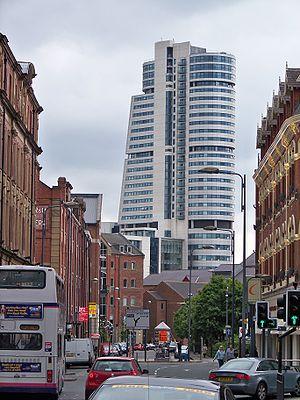
Leeds [liːdz] est une ville britannique dans la région du Yorkshire-et-Humber, dont elle est le chef-lieu. Elle est située à l'est de la chaîne des Pennines, sur la rivière Aire. C'est la troisième ville d'Angleterre. Selon le recensement 2001, la partie urbaine de la ville a 429 242 habitants et son agglomération 716 513. Ses limites incluent cependant des zones détachées de la ville elle-même. L'agglomération urbaine de Leeds compte 1,88 million d'habitants.
Le Yorkshire /ˈjɔːk.ʃə/ est un comté traditionnel d'Angleterre. Ce comté, le plus vaste du Royaume-Uni, est administrativement divisé entre quatre comtés cérémoniaux : le Yorkshire du Nord, le Yorkshire de l'Ouest, le Yorkshire du Sud et le Yorkshire de l'Est. Malgré cela, le Yorkshire est toujours considéré comme une entité culturelle et géographique unique.